The Twilight Zone

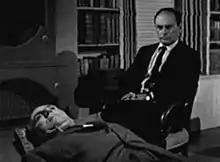
William Bendix and Martin Balsam in "The Time Element"

With the "Time Element" script, Serling drafted the fundamental elements that defined the subsequent series: a science-fiction/fantasy theme, opening and closing narration, and an ending with a twist. "The Time Element" was purchased immediately but shelved indefinitely.